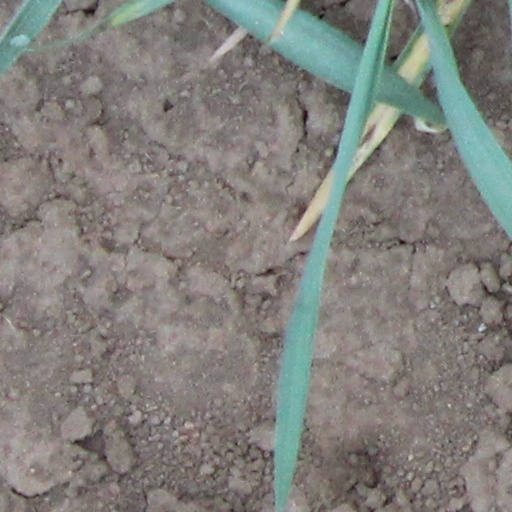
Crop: wheat